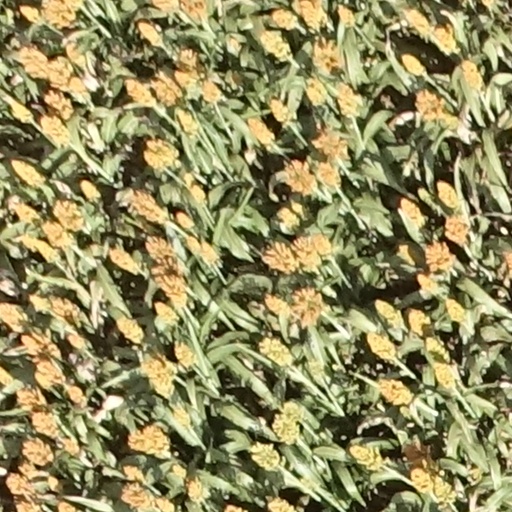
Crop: sorghum